Pelados em Santos

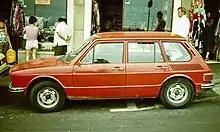
A customized yellow Brasília was a prominent feature in the original "Pelados em Santos" music video.

The song got a music video, being only one of two music videos that the band made, along with "Vira-Vira".